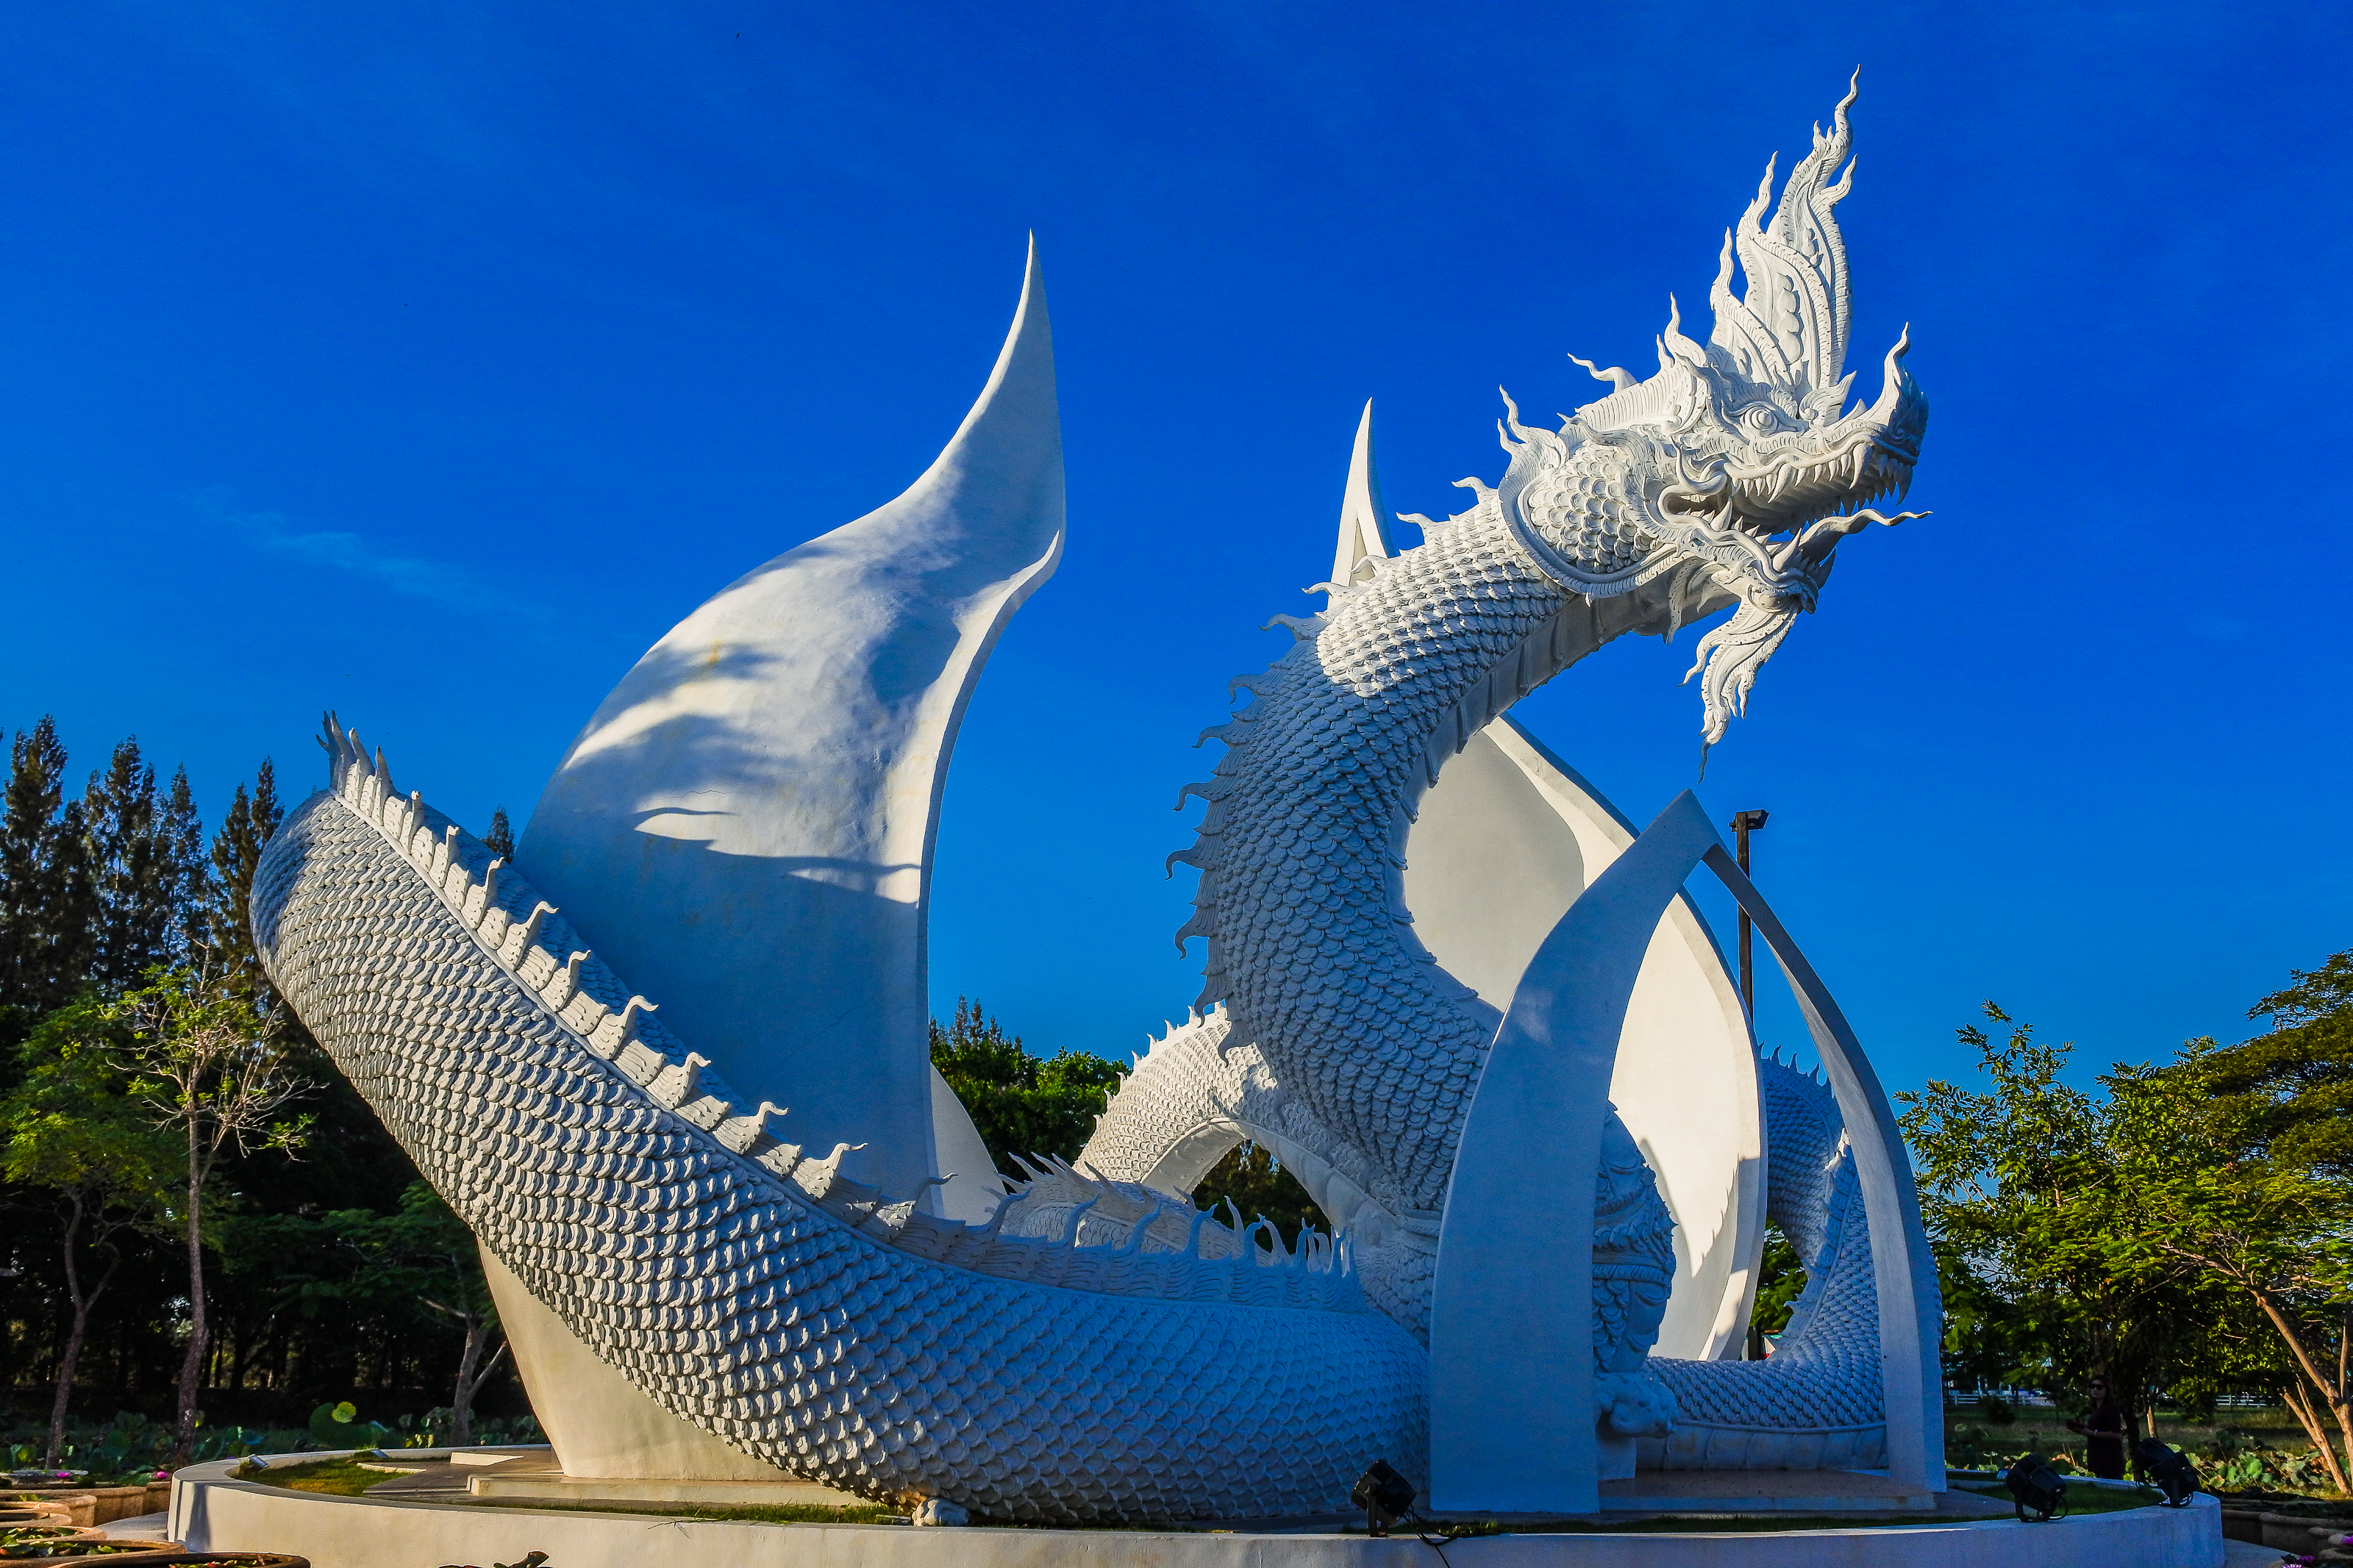
beauty, hall, lotus, beautiful, nakhon, bloom, white, pavilion, thailand, wood, floral, sky, natural, thai, water, background, plant, waterfront, bridge, lake, colorful, pond, sunrise, tourism, house, summer, tourist, park, art, blossom, green, wallpaper, nature, could, asia, asian, leaf, flower, outdoor, tropical, blue, wooden, sunset, lily, garden, fresh, travel, landscape, naga, sakon, landmark, architecture, dragon, sculpture, statue, place of worship, cloud, building, temple, world, tourist attraction, monument